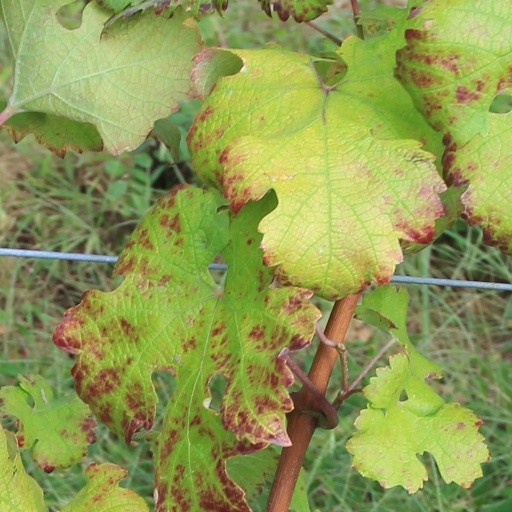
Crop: grape